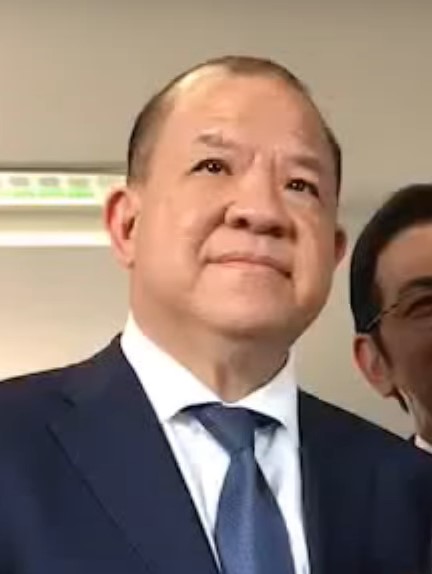
พิชัย นริพทะพันธุ์

| name = พิชัย นริพทะพันธุ์
| image = พิชัย นริพทะพันธุ์.jpg
| honorific-suffix = ประถมาภรณ์ช้างเผือก|ป.ช., ประถมาภรณ์มงกุฎไทย|ป.ม.
| order = รัฐมนตรีว่าการกระทรวงพาณิชย์ของไทย|รัฐมนตรีว่าการกระทรวงพาณิชย์
| primeminister = แพทองธาร ชินวัตร
| term_start = 3 กันยายน พ.ศ. 2567()
| deputyminister = นภินทร ศรีสรรพางค์สุชาติ ชมกลิ่น
| predecessor = ภูมิธรรม เวชยชัย
| order1 = รัฐมนตรีว่าการกระทรวงพลังงานของไทย|รัฐมนตรีว่าการกระทรวงพลังงาน
| primeminister1 = ยิ่งลักษณ์ ชินวัตร
| term_start1 = 9 สิงหาคม พ.ศ. 2554
| term_end1 = 18 มกราคม พ.ศ. 2555()
| predecessor1 = วรรณรัตน์ ชาญนุกูล
| successor1 = อารักษ์ ชลธาร์นนท์
| order2 = รัฐมนตรีช่วยว่าการกระทรวงการคลังของไทย|รัฐมนตรีช่วยว่าการกระทรวงการคลัง
| primeminister2 = สมัคร สุนทรเวช
| term_start2 = 2 สิงหาคม พ.ศ. 2551
| term_end2 = 9 กันยายน พ.ศ. 2551()
| headminister2 = สุรพงษ์ สืบวงศ์ลี
| predecessor2 = ระนองรักษ์ สุวรรณฉวี
| successor2 = ประดิษฐ์ ภัทรประสิทธิ์ระนองรักษ์ สุวรรณฉวี
| birth_place = อำเภอพระนคร จังหวัดพระนคร ประเทศไทย
| spouse = ธันยธรณ์ นริพทะพันธุ์
| party = พรรคเพื่อแผ่นดิน|เพื่อแผ่นดิน (2550–2554)พรรคเพื่อไทย|เพื่อไทย (2554–2561, 2562–ปัจจุบัน)พรรคไทยรักษาชาติ|ไทยรักษาชาติ (2561–2562)
| signature = Pichai Nariptapan signature.svg
พิชัย นริพทะพันธุ์ (เกิด 29 ตุลาคม พ.ศ. 2504) ชื่อเล่น แดง ปัจจุบันดำรงตำแหน่งเป็นรัฐมนตรีว่าการกระทรวงพาณิชย์ของไทย|รัฐมนตรีว่าการกระทรวงพาณิชย์ ในคณะรัฐมนตรีไทย คณะที่ 64|รัฐบาล แพทองธาร ชินวัตร อดีตที่ปรึกษานายกรัฐมนตรี (เศรษฐา ทวีสิน) มติครม. แต่งตั้งพรึบ ชัยเกษม-สงคราม ไขก๊อกส.ส. รับที่ปรึกษานายกฯ มีชื่อนิพัทธ์-พิชัย รองประธานยุทธศาสตร์และการเมืองของพรรคเพื่อไทย อดีตรัฐมนตรีว่าการกระทรวงพลังงาน (ประเทศไทย)|กระทรวงพลังงาน ในรัฐบาลคณะรัฐมนตรีไทย คณะที่ 60|ยิ่งลักษณ์ ชินวัตร อดีตรัฐมนตรีช่วยว่าการกระทรวงการคลังของไทย|รัฐมนตรีช่วยว่าการกระทรวงการคลัง ในรัฐบาลคณะรัฐมนตรีไทย คณะที่ 57|สมัคร สุนทรเวช และเป็นหัวหน้าคณะทำงานเศรษฐกิจของพรรคเพื่อไทย
== ประวัติ ==
พิชัย เกิดเมื่อวันที่ 29 ตุลาคม พ.ศ. 2504 เป็นบุตรของนายรณชัย กับนางสุวรรณี นริพทะพันธุ์ สำเร็จการศึกษาจากโรงเรียนอัสสัมชัญ และระดับปริญญาตรี สาขาเศรษฐศาสตร์ และระดับปริญญาโท ด้านการบริหารธุรกิจ (MBA) จากสถาบันบัณฑิตบริหารธุรกิจศศินทร์ จุฬาลงกรณ์มหาวิทยาลัย
ด้านชีวิตครอบครัวสมรสกับนางธัญยธรณ์ นริพทะพันธุ์ เป็นทันตแพทย์ มีบุตรด้วยกัน 3 คน คือ พชร นริพทะพันธุ์, สาริศฐ์ นริพทะพันธุ์ และนนท์นริฐ นริพทะพันธุ์
== การทำงาน ==
นายพิชัย นริพทะพันธุ์ เป็นนักธุรกิจอสังหาริมทรัพย์ ธุรกิจอัญมณีและการส่งออก เจ้าของบริษัท เจมส์ควอลิตี้ จิวเวอร์รี่ จำกัด ต่อมาได้เข้ามารับตำแหน่งที่ปรึกษาสำนักงานคณะกรรมการส่งเสริมการลงทุน และเป็นผู้สนับสนุนการเงินให้กับกลุ่มขอนแก่น พรรคเพื่อแผ่นดิน ของนายสุวิทย์ คุณกิตติ ต่อมาจึงได้หันมาสนับสนุนพรรคพลังประชาชน และพรรคเพื่อไทยแทน เสี่ยจิวเวอร์รี่ "พิชัย" บริจาค"เพื่อไทย"5 ล้าน "
ในปี พ.ศ. 2551 นายพิชัย นริพทะพันธุ์ ได้รับตำแหน่งรัฐมนตรีช่วยว่าการกระทรวงการคลัง ในรัฐบาลนายสมัคร สุนทรเวช พระบรมราชโองการ ประกาศ ให้รัฐมนตรีพ้นจากความเป็นรัฐมนตรีและแต่งตั้งรัฐมนตรี แทนร้อยตรีหญิง ระนองรักษ์ สุวรรณฉวี แกนนำกลุ่มโคราช ต่อมาในการเลือกตั้งสมาชิกสภาผู้แทนราษฎรไทยเป็นการทั่วไป พ.ศ. 2554|การเลือกตั้ง พ.ศ. 2554 ได้ลงสมัครรับเลือกตั้งสมาชิกสภาผู้แทนราษฎร แบบบัญชีรายชื่อ พรรคเพื่อไทย โดยถูกจัดลำดับในบัญชีรายชื่อผู้สมัคร ส.ส. เป็นลำดับที่ 124 ประกาศคณะกรรมการการเลือกตั้ง เรื่อง รายชื่อผู้สมัครรับเลือกตั้งสมาชิกสภาผู้แทนราษฎรแบบบัญชีรายชื่อ (พรรคเพื่อไทย) แต่ไม่ได้รับเลือกตั้ง นายพิชัยได้เป็นทีมเศรษฐกิจของพรรคเพื่อไทย โดยได้ทำการดีเบตระหว่างโครงการรับจำนาข้าวตันละ 15,000บาท กับโครงการรับประกันราคาช้าวกับนายวรงค์ เดชกิจวิกลม ผ่านรายการ"เจาะข่าวเด่น"ว่าการรับจำนำข้าวของรัฐบาลเพื่อไทยนั้นอาจจะทำให้ราคาข้าวในตลาดโลกสูงและเป็นไปได้ว่าจะขึ้นมากกว่าราคาจำนำ ด้วยวิธีการเข้าไปควบคุมการตลาด ช่วงหนึ่งของการดีเบตนายพิชัยได้กล่าวไว้ว่า หลักการของเพื่อไทยคือความเป็นไปได้ที่จะทำให้ราคาข้าวสูงขึ้น และเสนอให้ใช้ระบบไอทีในการควบคุมการจำนำข้าว เพื่อป้องกันการทุจริต โดยใช้เครดิตการ์ดเกษตรกรเป็นสมาร์ทการ์ด เครดิตการ์ดเกษตรกรเป็นสมาร์ทการ์ด แต่การดำเนินการดังกล่าวต้องแจกบัตรเครดิตเกษตรให้กับชาวนาหลายล้านคน ซึ่งต้องใช้เวลา
ในวันที่ 9 สิงหาคม พ.ศ. 2554ได้รับแต่งตั้งให้ดำรงตำแหน่งรัฐมนตรีว่าการกระทรวงพลังงานของไทย|รัฐมนตรีว่าการกระทรวงพลังงาน ในรัฐบาลของนางสาวยิ่งลักษณ์ ชินวัตร พระบรมราชโองการประกาศแต่งตั้งรัฐมนตรี (รัฐบาลนางสาวยิ่งลักษณ์ ชินวัตร)ราชกิจจานุเบกษา เล่ม 128 ตอนพิเศษที่ 88 ง วันที่ 9 สิงหาคม 2554 หน้า 2 ปลายปี พ.ศ. 2554 ระหว่างดำรงตำแหน่งได้ดำเนินการวางนโยบายและแผนพลังงานให้กับประเทศในทุกด้าน และในช่วงน้ำท่วมใหญ่ในปลายปี 2554 ได้ให้รัฐบาลใช้กระทรวงพลังงานที่ตั้งบนตึกเอนโก้เป็นศูนย์ป้องกันและช่วยเหลือน้ำท่วมหลังจากที่ที่ตั้งเดิมในสนามบินดอนเมืองถูกน้ำท่วมจนกระทั่งน้ำลด ผู้สื่อข่าวทำเนียบรัฐบาลได้ร่วมกันตั้งฉายาให้นายพิชัยว่า "ไอเดียกระฉอก" เพราะตัวนายพิชัยเองมักจะมีไอเดียใหม่ๆ มานำเสนอต่อสังคมเสมอ แต่ไอเดียเหล่านั้นมักจะไม่ค่อยได้รับการตอบสนองหรือไม่ก็ไม่ค่อยจะเป็นไปตามที่นายพิชัยคาดการณ์ในขณะนั้น ต่อมานายพิชัย ถูกปรับออกจากตำแหน่งในเดือนมกราคม พ.ศ. 2555 พระบรมราชโองการ ประกาศให้รัฐมนตรีพ้นจากความเป็นรัฐมนตรีและแต่งตั้งรัฐมนตรี (รัฐบาลนางสาวยิ่งลักษณ์ ชินวัตร 2) ต่อมาได้ทำหน้าที่เป็นคณะทำงานเศรษฐกิจของพรรคเพื่อไทย
ในการเลือกตั้งสมาชิกสภาผู้แทนราษฎรไทยเป็นการทั่วไป พ.ศ. 2562 เขาได้ลงสมัครรับเลือกตั้งสมาชิกสภาผู้แทนราษฎรแบบบัญชีรายชื่อ สังกัดพรรคไทยรักษาชาติ ลำดับที่ 9 แต่พรรคไทยรักษาชาติ ถูกศาลรัฐธรรมนูญตัดสินยุบพรรคก่อนวันเลือกตั้ง เปิด 108 รายชื่อผู้สมัครส.ส.ปาร์ตี้ลิสต์ ไทยรักษาชาติ ติดบ่วงยุบพรรค
ในปี 2563 เขาได้รับเลือกจากที่ประชุมใหญ่ให้เป็นรองหัวหน้าพรรคเพื่อไทย ประกาศนายทะเบียนพรรคการเมือง เรื่อง การเปลี่ยนแปลงคณะกรรมการบริหารพรรคเพื่อไทย
== เครื่องราชอิสริยาภรณ์ ==
ราชกิจจานุเบกษา, ประกาศสำนักนายกรัฐมนตรี เรื่อง พระราชทานเครื่องราชอิสริยาภรณ์อันเป็นที่เชิดชูยิ่งช้างเผือกและเครื่องราชอิสริยาภรณ์อันมีเกียรติยศยิ่งมงกุฎไทย ประจำปี ๒๕๕๔, เล่ม ๑๒๘ ตอนที่ ๒๔ ข หน้า ๓๗, ๒ ธันวาคม ๒๕๕๔
== อ้างอิง ==
หมวดหมู่:บุคคลที่ยังมีชีวิตอยู่
หมวดหมู่:บุคคลจากกรุงเทพมหานคร
หมวดหมู่:นักธุรกิจชาวไทย
หมวดหมู่:นักการเมืองไทย
หมวดหมู่:รัฐมนตรีว่าการกระทรวงพลังงานไทย
หมวดหมู่:พรรคเพื่อแผ่นดิน
หมวดหมู่:พรรคพลังประชาชน (พ.ศ. 2541)
หมวดหมู่:นักการเมืองพรรคเพื่อไทย
หมวดหมู่:พรรคไทยรักษาชาติ
หมวดหมู่:บุคคลจากโรงเรียนอัสสัมชัญ
หมวดหมู่:นิสิตเก่าคณะเศรษฐศาสตร์ จุฬาลงกรณ์มหาวิทยาลัย
หมวดหมู่:นิสิตเก่าคณะพาณิชยศาสตร์และการบัญชี จุฬาลงกรณ์มหาวิทยาลัย
หมวดหมู่:ผู้ได้รับเครื่องราชอิสริยาภรณ์ ป.ช.